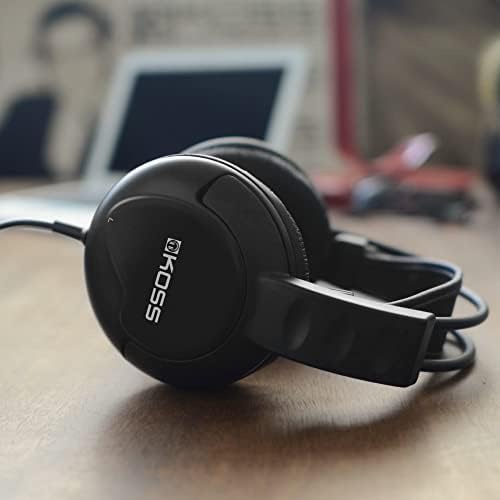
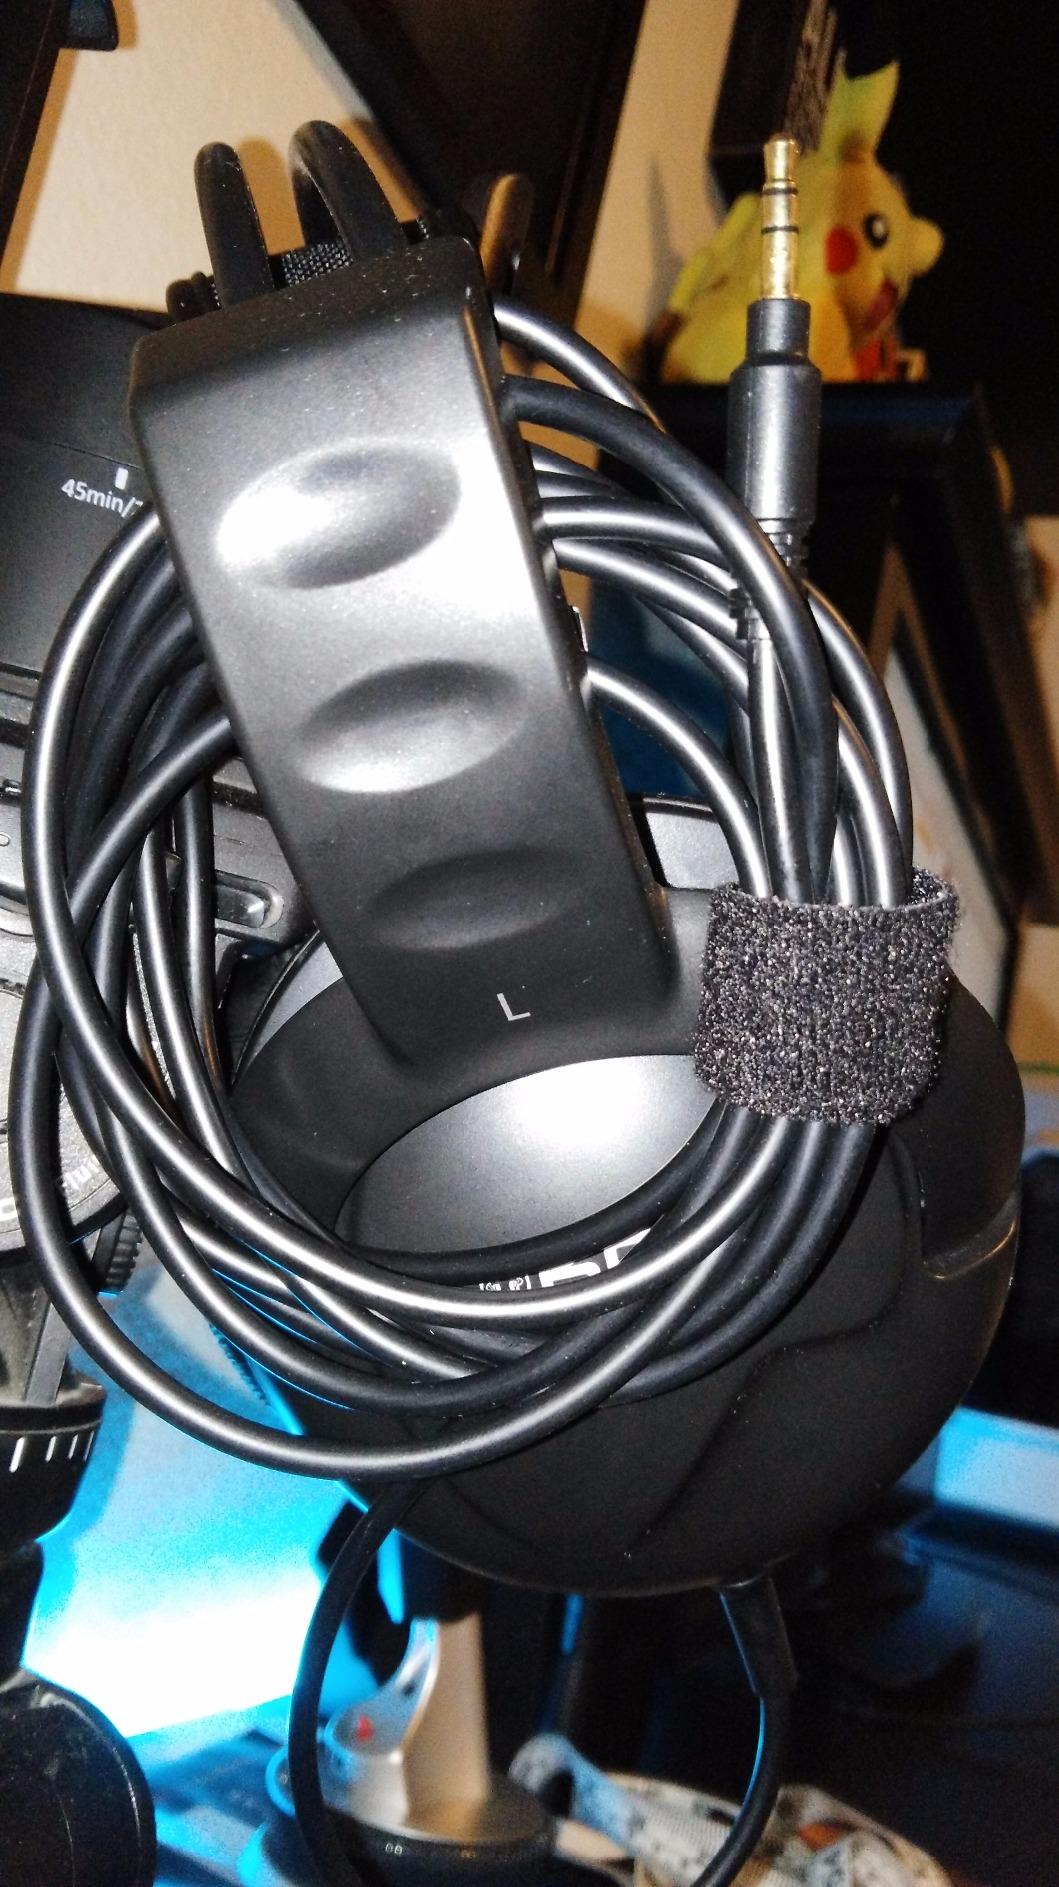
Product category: headphones
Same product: yes